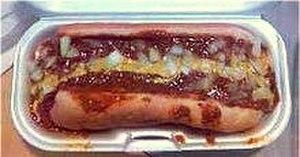
Le hot-dog Michigan est une variété de hot-dog que l'on trouve principalement dans l'État de New York et au Québec. Il est composé d'un pain à hot-dog allongé de type bun, garni d'une saucisse cuite à la vapeur ou grillée ; le tout est recouvert d'une sauce tomate, parfois à base de viande, dénommée suivant les endroits « sauce Michigan », sauce bolognaise ou sauce à spaghetti. Des oignons peuvent également garnir le mets.